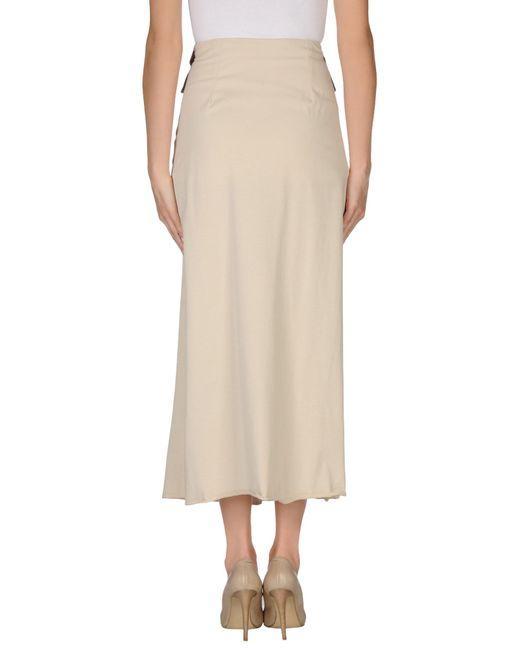
Hautfarbener stylischer Rock für Damen